Bear attack

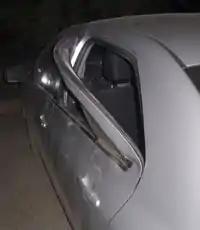
Damage done by a black bear to a car door in Yosemite Valley

Unlike grizzly bears, which became a subject of fearsome legend among the European settlers of North America, black bears were rarely considered overly dangerous, even though they lived in areas where the pioneers had settled. Black bears rarely attack when confronted by humans, and usually limit themselves to making mock charges, emitting blowing noises and swatting the ground with their forepaws.